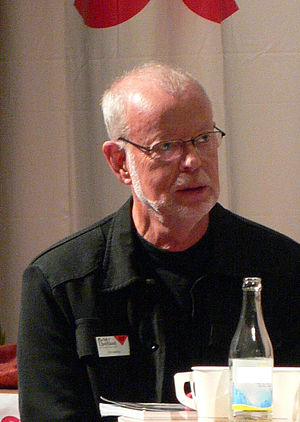
K.G. Hammar
K.G. Hammar, 2007.
K.G. Hammar er en svensk teolog og præst, som var ærkebiskop i Uppsala Stift i den svenske kirke 1997 - 2006. Han repræsenterer en liberalteologisk linje inden for den svenske kirke men betragtes også som en radikal forkæmper for adskillelse af stat og kirke.